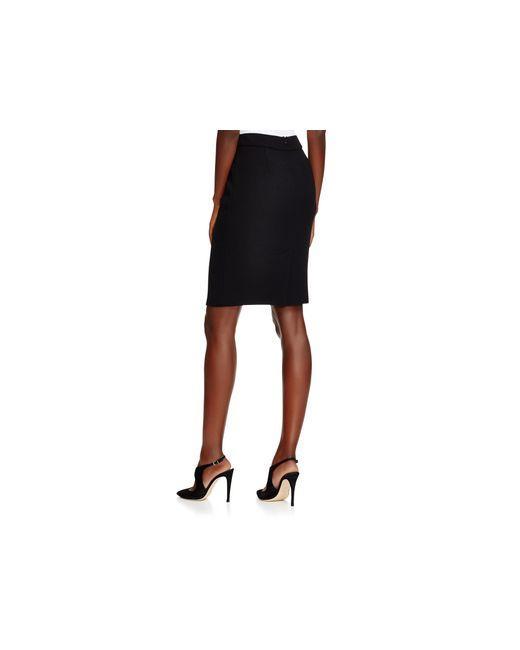
bleistiftrock, Länge über dem Knie, Leinenbaumwolle, nicht elastische Taille